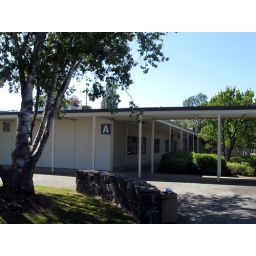
You'll find the library in building A